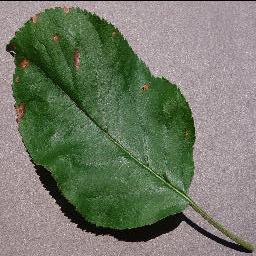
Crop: apple
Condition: black_rot